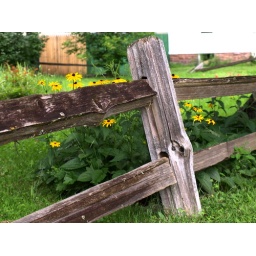
flowers by the fence